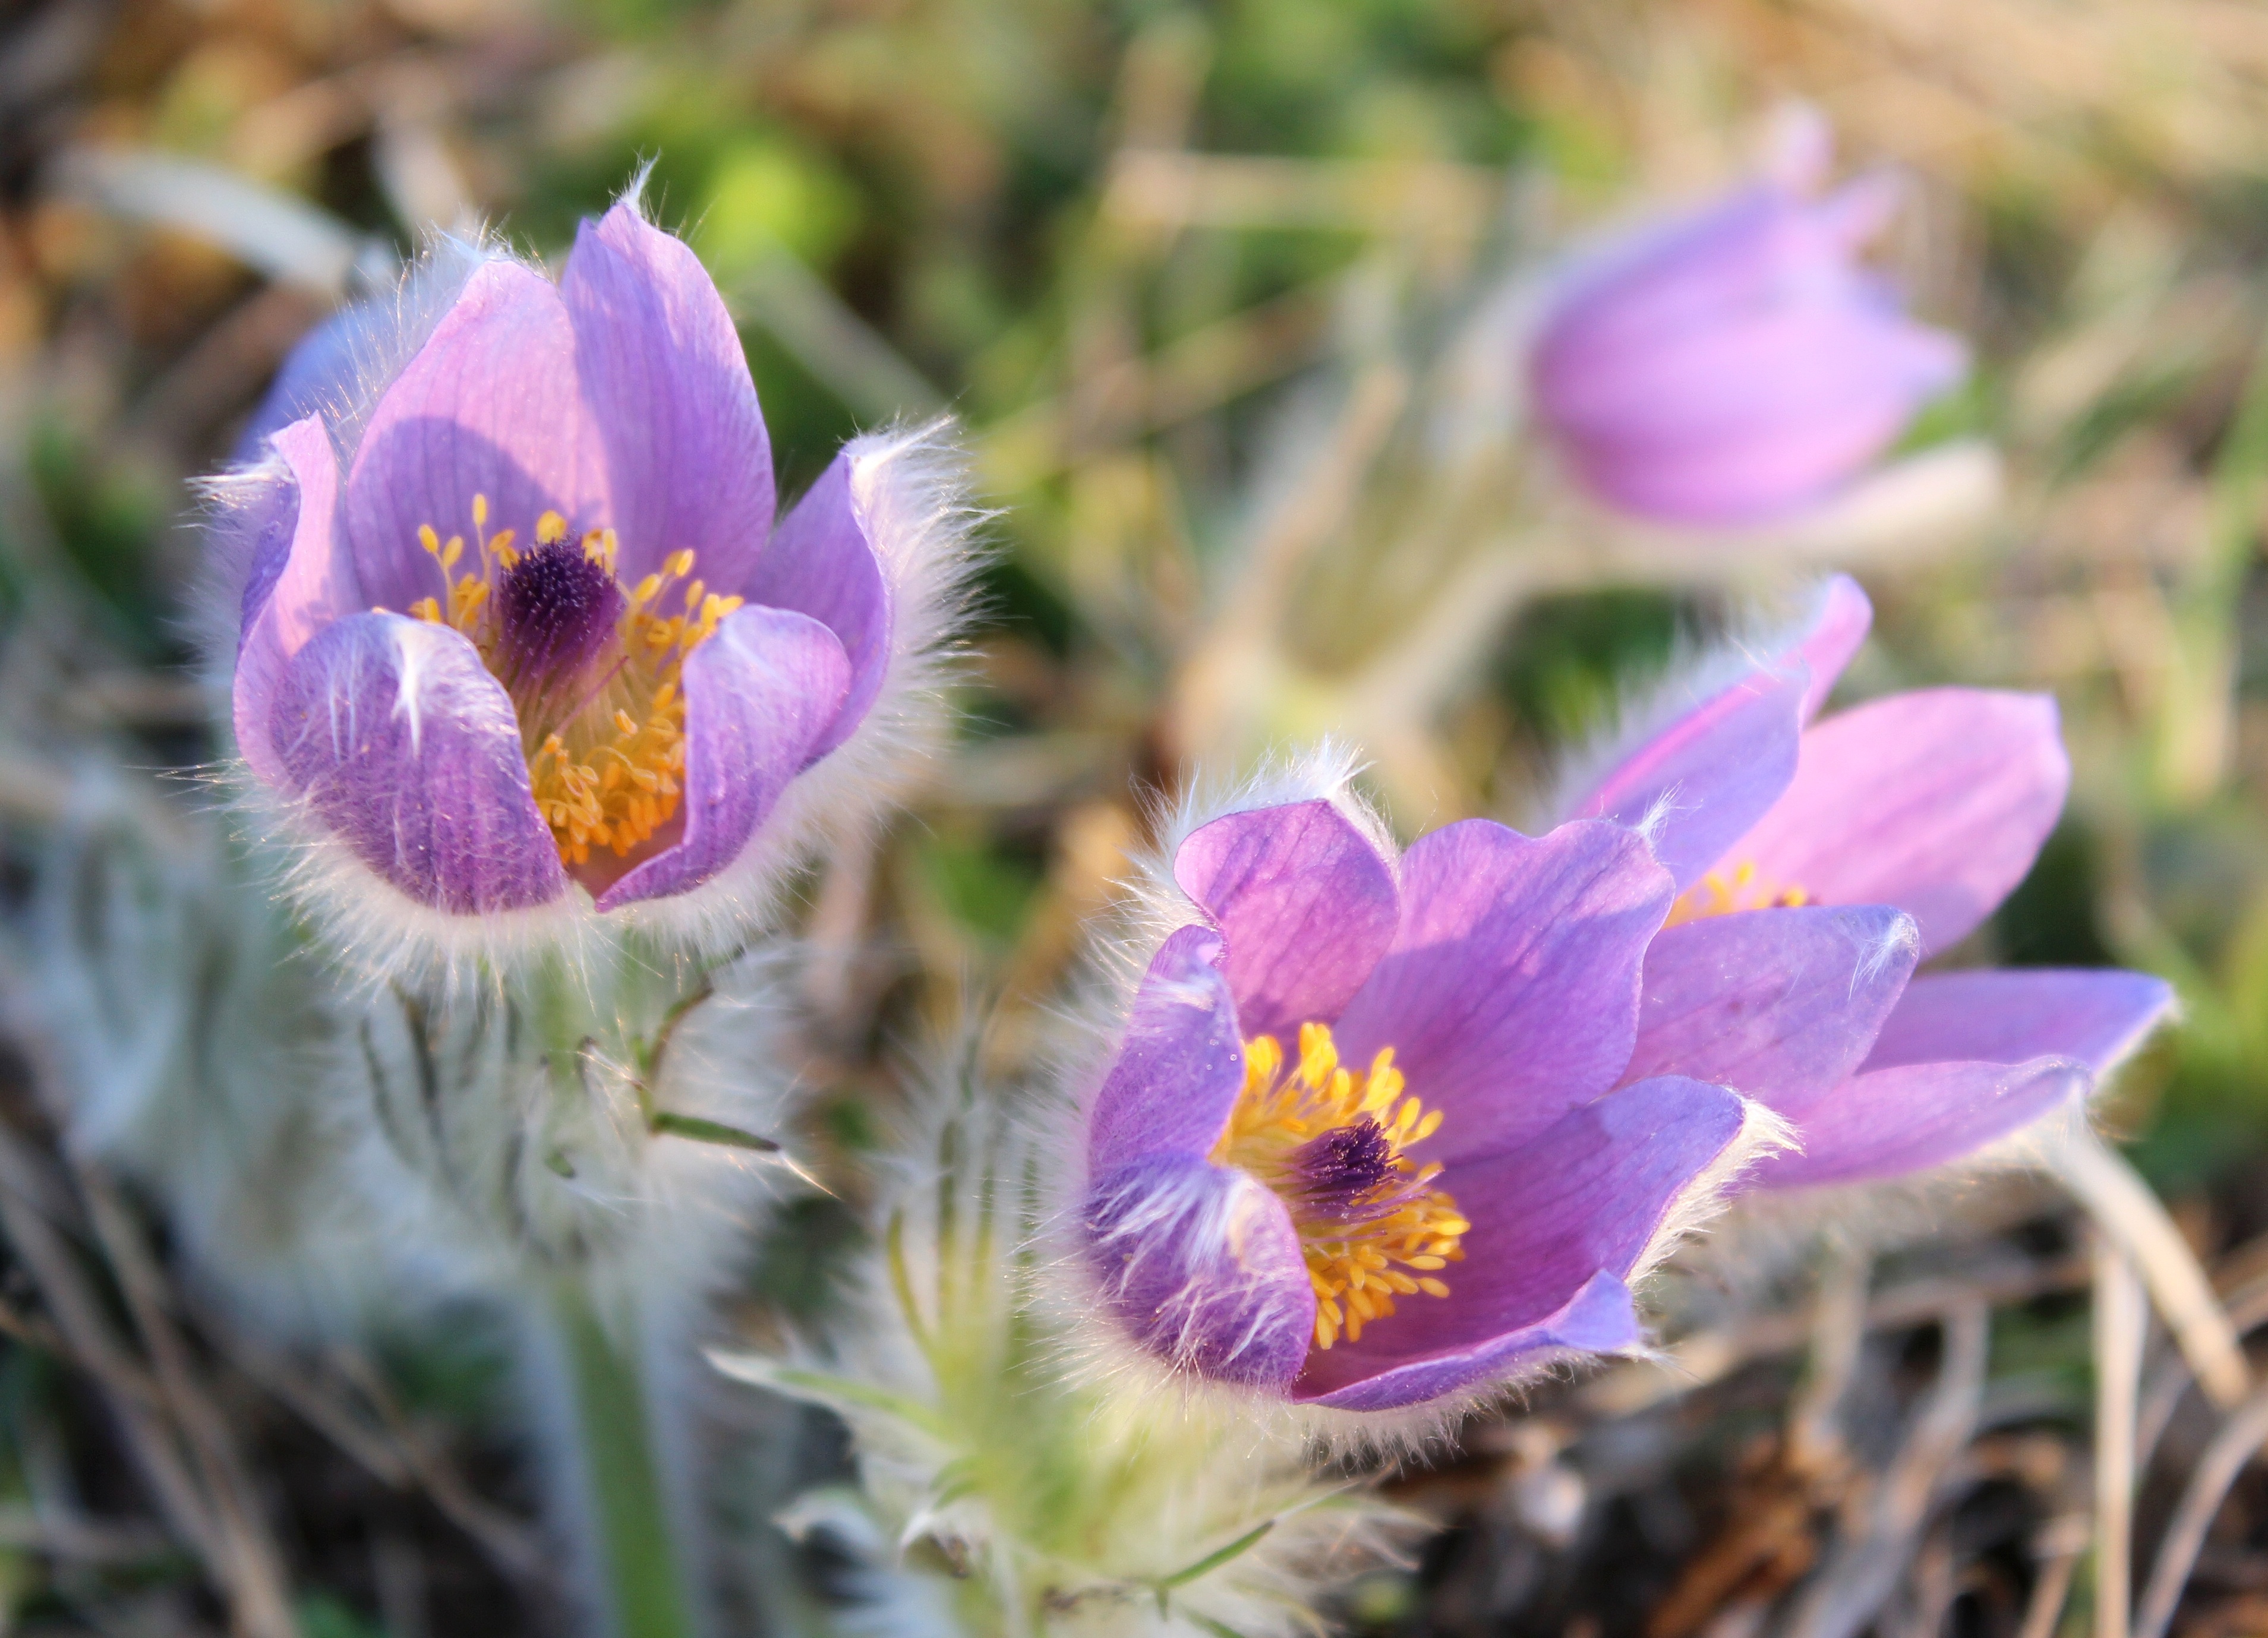
nature, plant, meadow, flower, petal, spring, botany, flora, wildflower, flowers, iris, eye, crocus, macro photography, pansy, pasque flower, flowering plant, land plant, violet family, iris family, calochortus